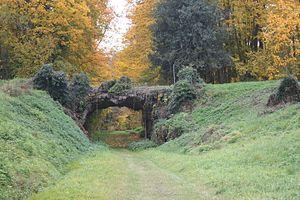
Boursault est une commune française, située dans le département de la Marne en région Grand Est.